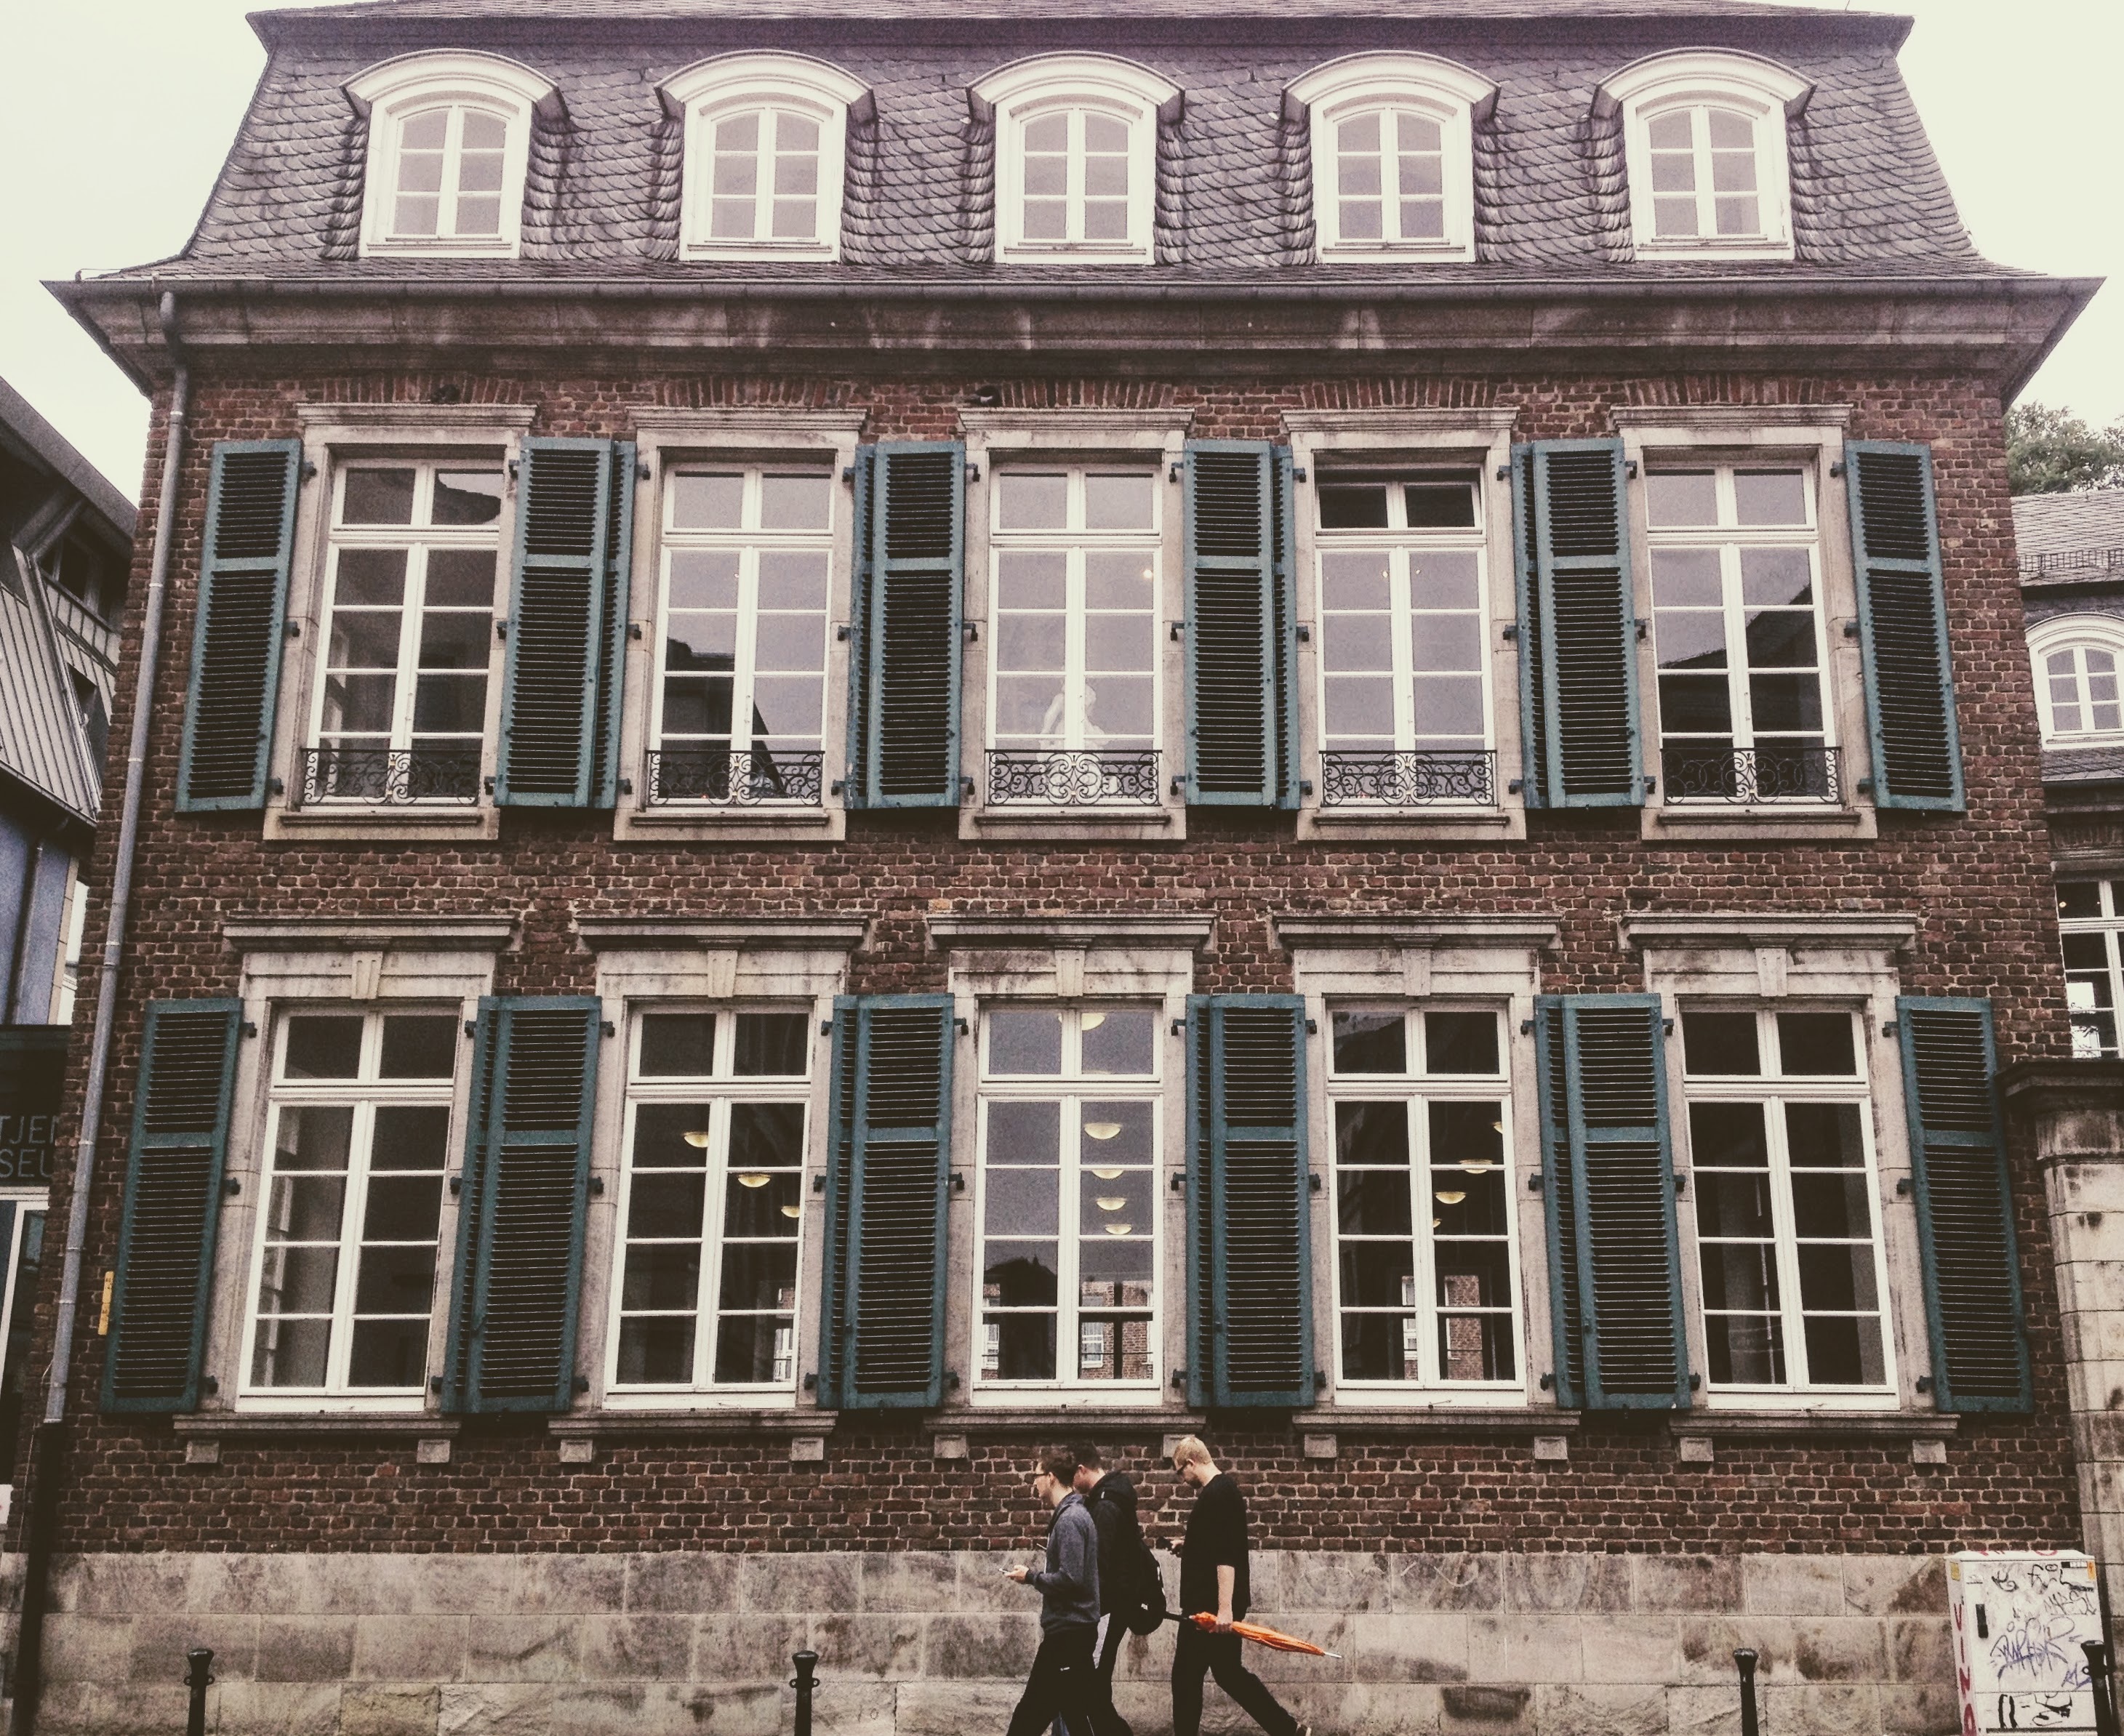
architecture, mansion, house, window, building, palace, home, wall, downtown, facade, property, brick, history, estate, neighbourhood, urban area, residential area